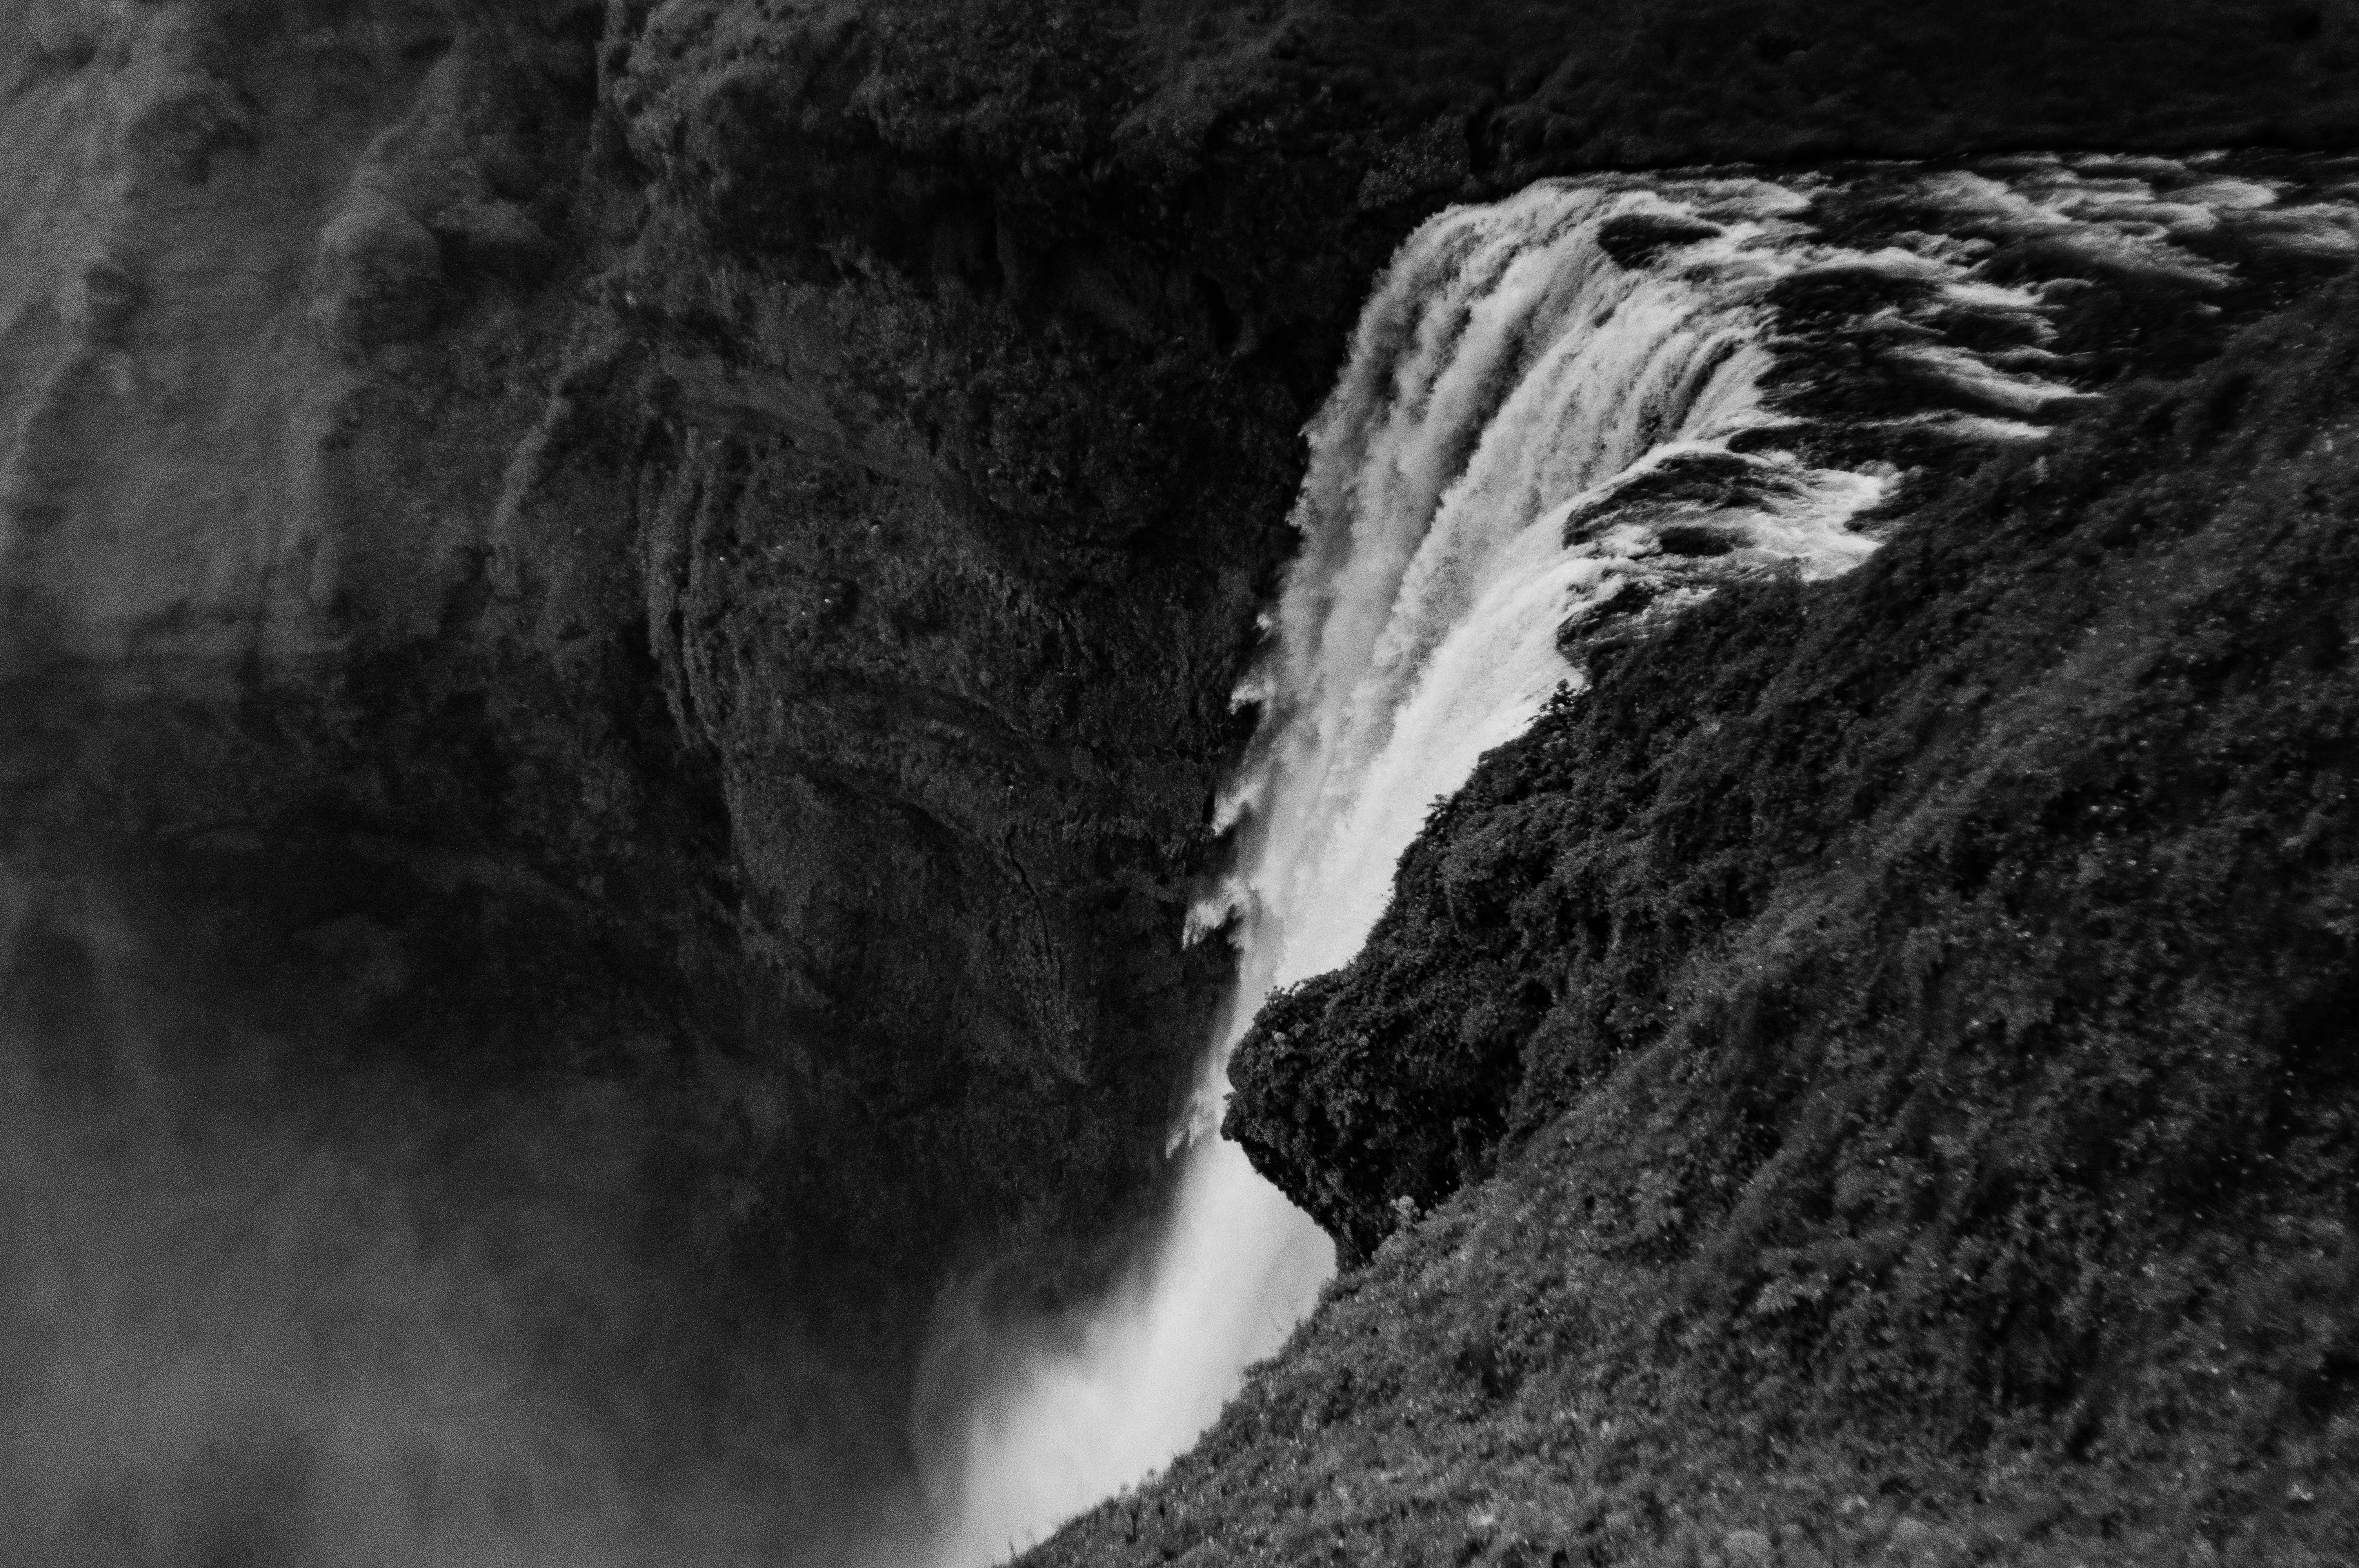
landscape, sea, coast, water, nature, rock, waterfall, mountain, black and white, wave, river, stream, cascade, flowing, monochrome, rapids, water feature, monochrome photography, geological phenomenon